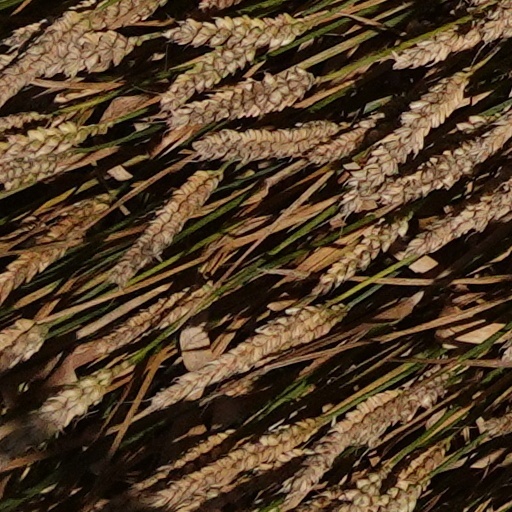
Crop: wheat